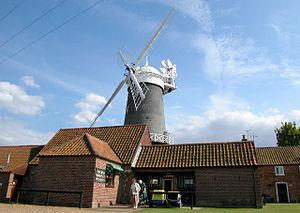
Cette liste des musées du Norfolk, Angleterre contient des musées qui sont définis dans ce contexte comme des institutions qui recueillent et soignent des objets d'intérêt culturel, artistique, scientifique ou historique. leurs collections ou expositions connexes disponibles pour la consultation publique. Sont également inclus les galeries d'art à but non lucratif et les galeries d'art universitaires. Les musées virtuels ne sont pas inclus.